Willie Dunn (golfer)

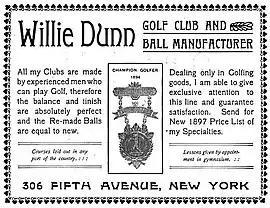
An 1897 advertisement of Dunn's golf business in New York.

Dunn was the son of Willie Dunn, Sr. and the brother of Tom Dunn also known as Thomas Dunn, a well-known golf course architect.